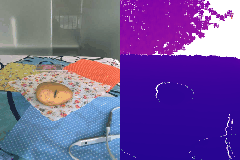
Label: potato